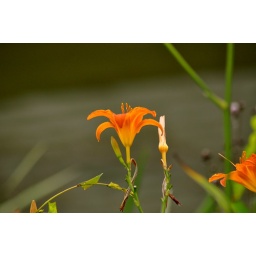
flower by the river